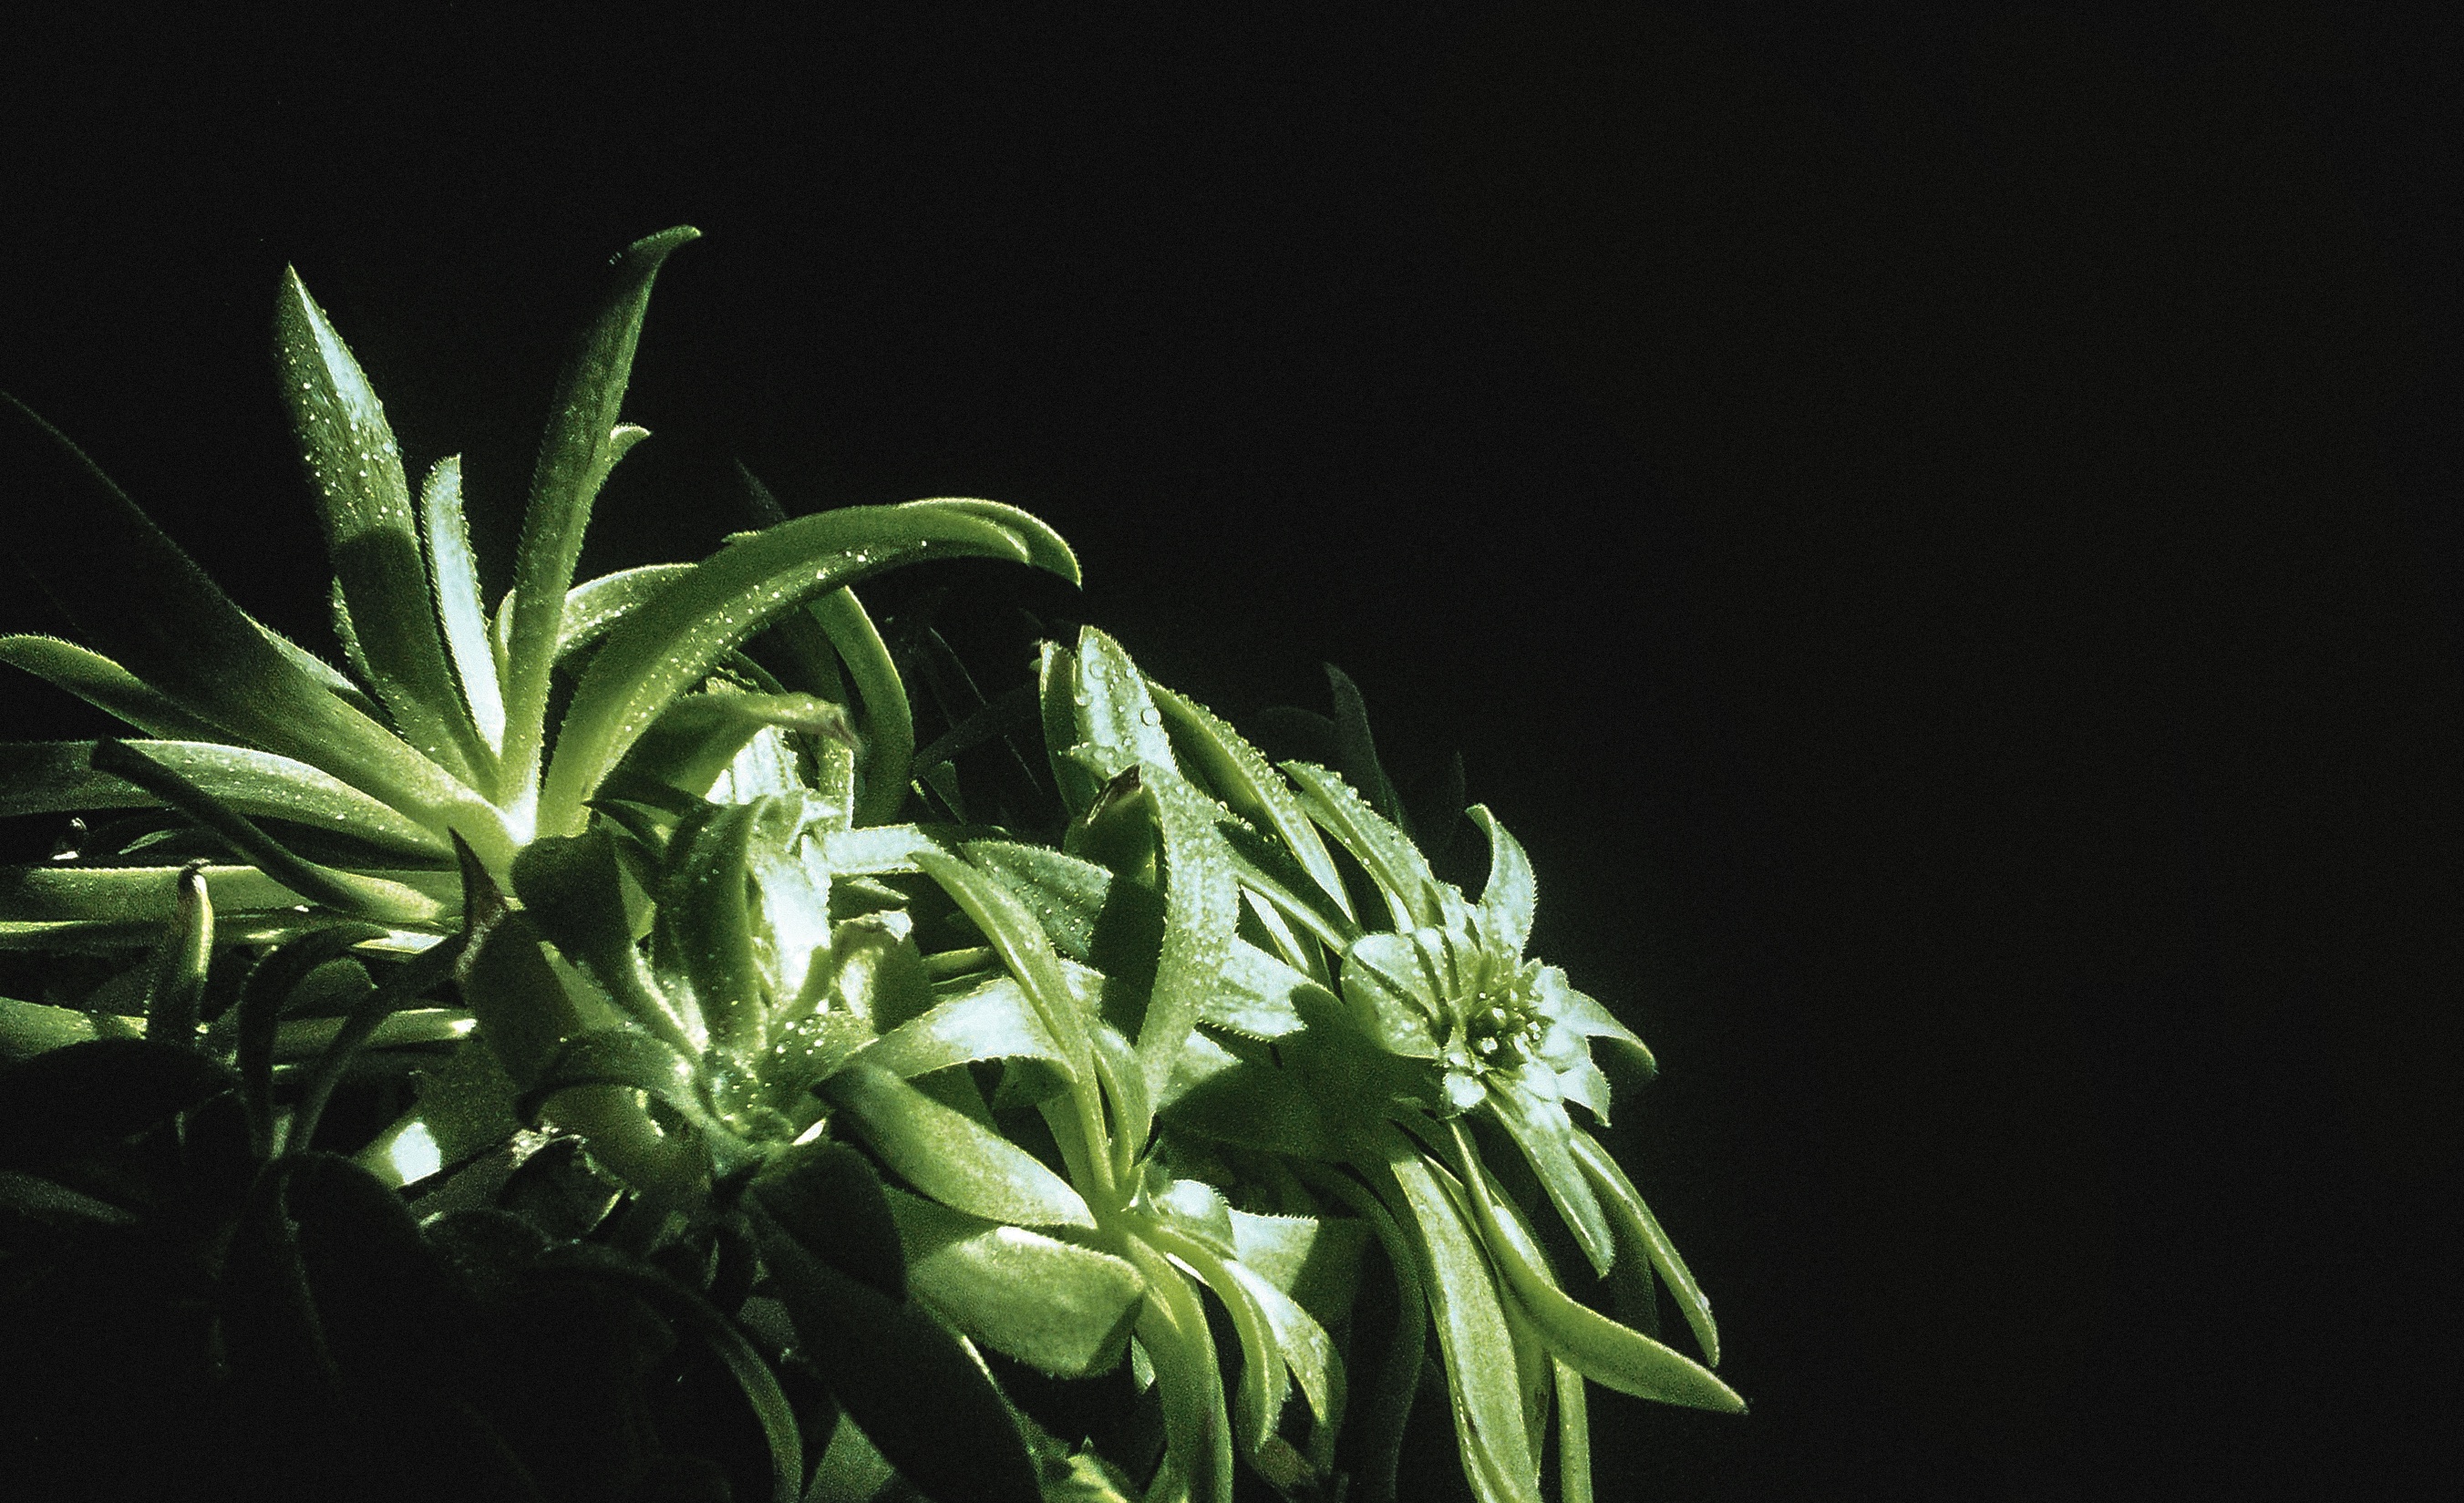
grass, plant, leaf, flower, green, botany, flora, macro photography, flowering plant, plant stem, land plant